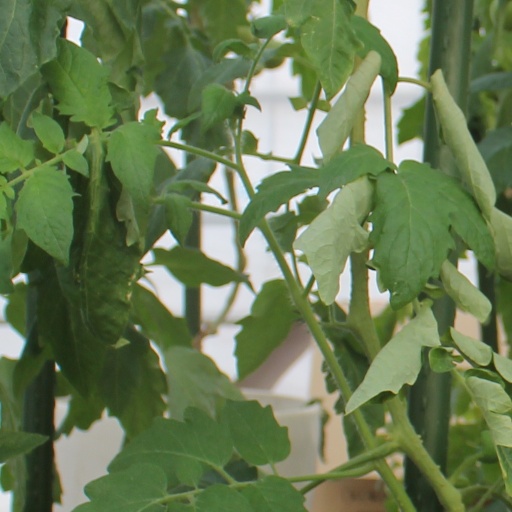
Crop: tomato